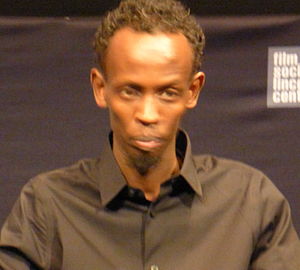
Barkhad Abdi
Barkhad Abdi er en somalisk-amerikansk skuespiller og instruktør. Han debuterede i filmen Captain Phillips, for hvilken han modtog forskellige filmprisnomineringer, herunder en Oscar for bedste mandlige birolle.